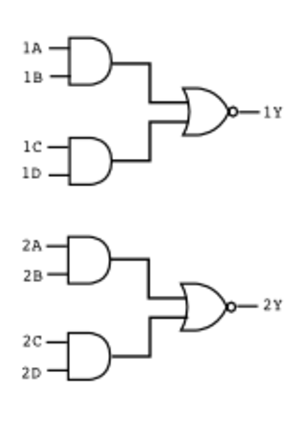
Le circuit intégré 7451 fait partie de la série des circuits intégrés 7400 utilisant la technologie TTL.